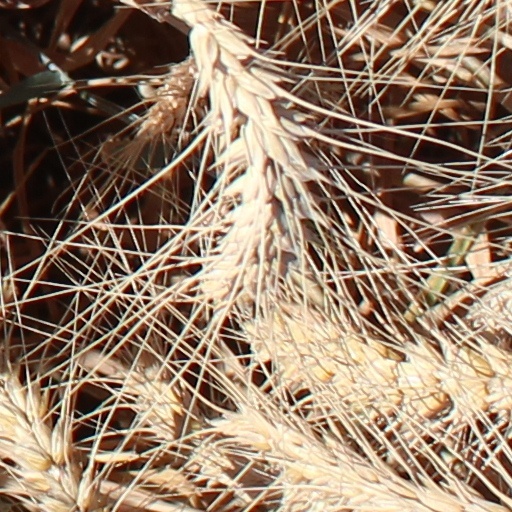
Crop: wheat